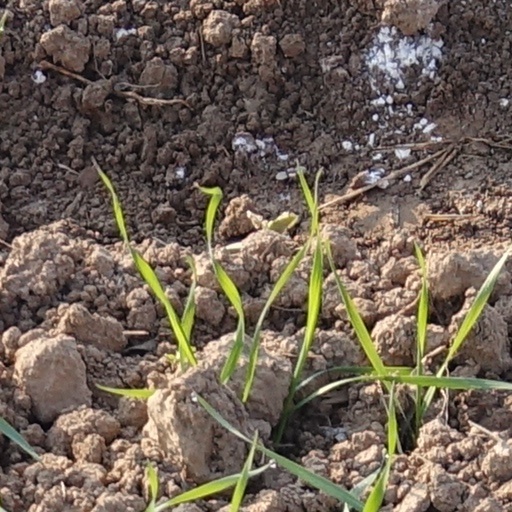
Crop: wheat